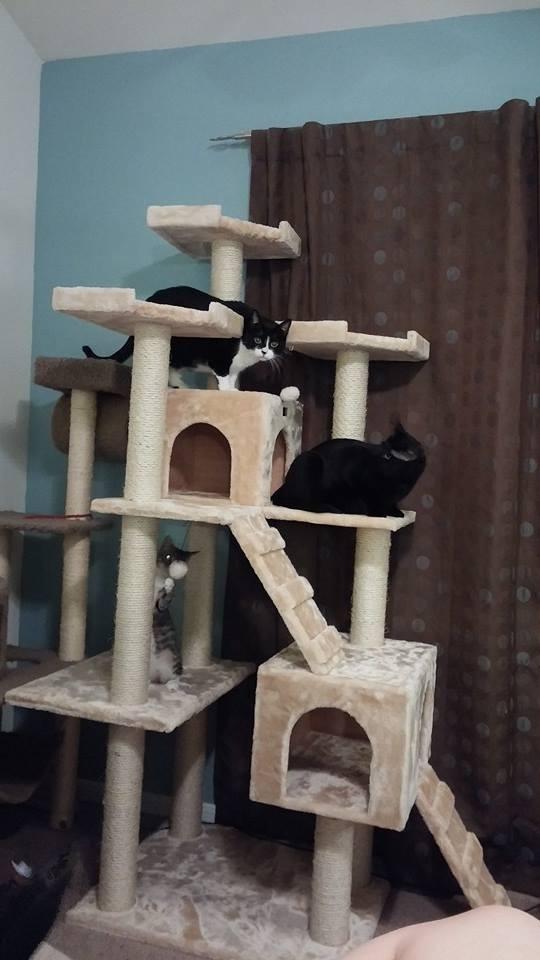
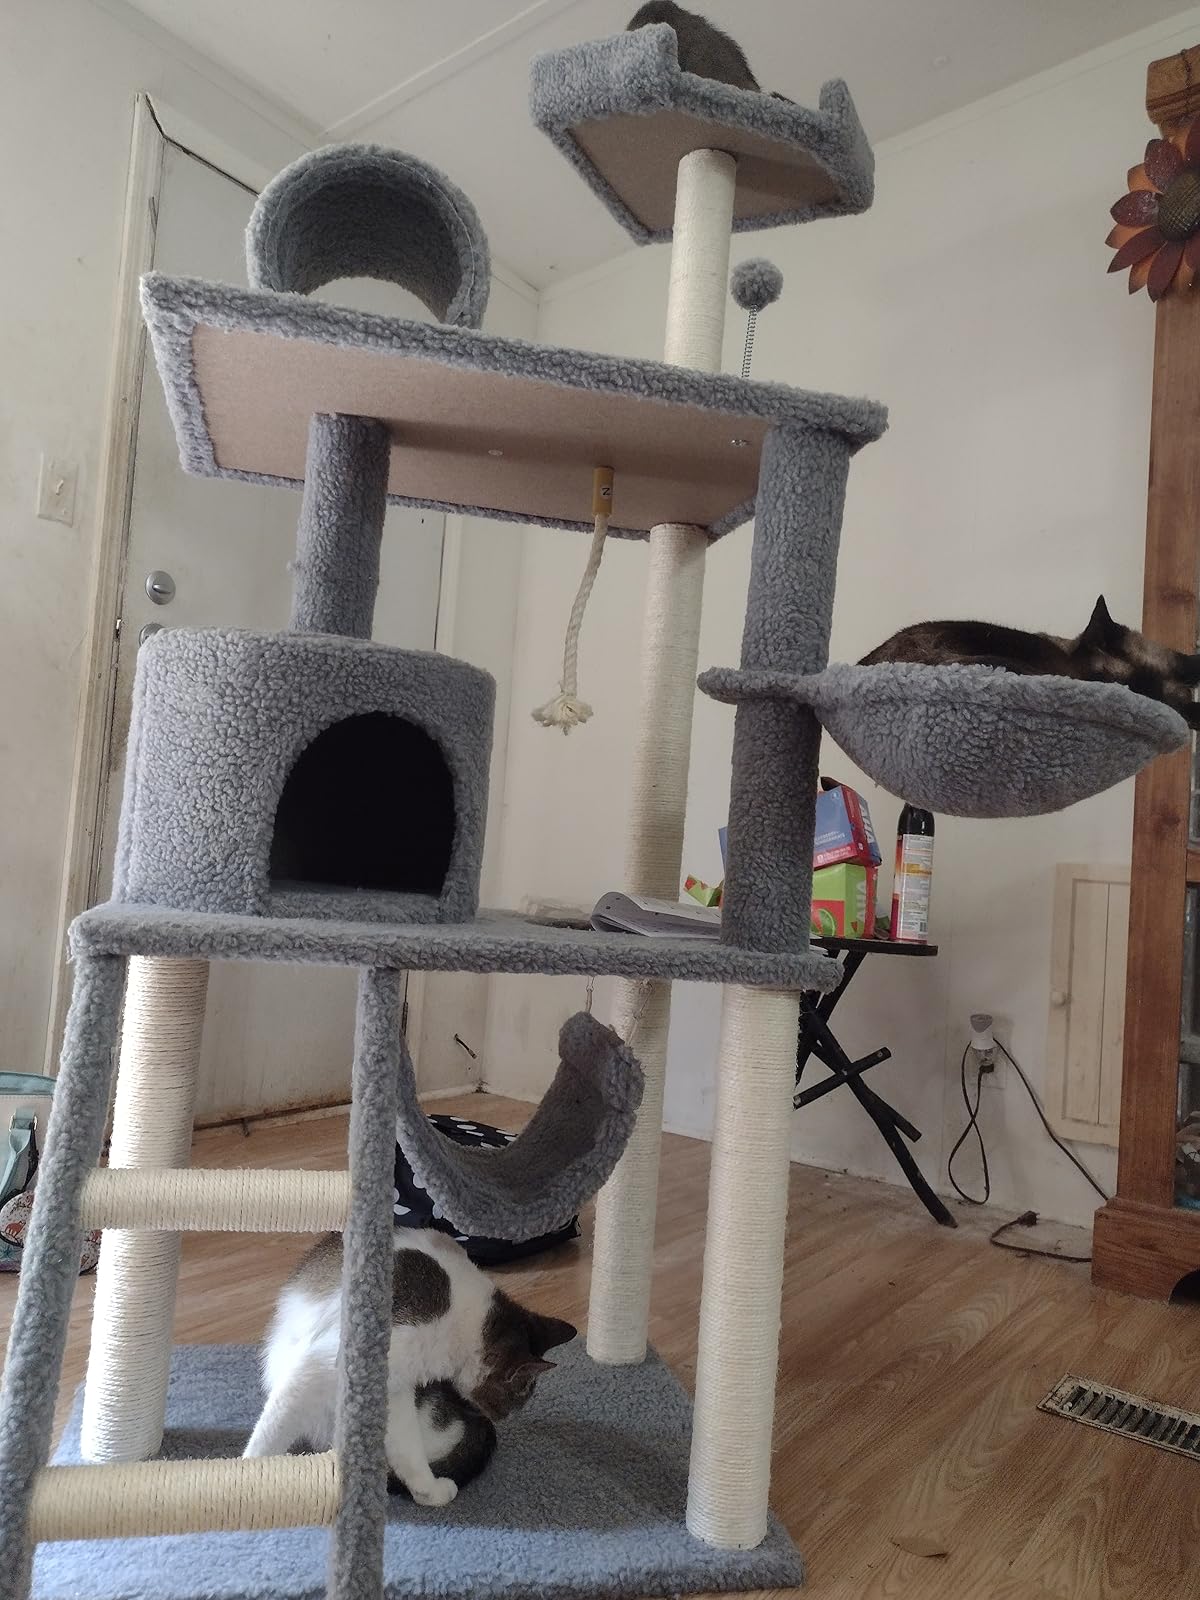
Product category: items_cat tree
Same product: no